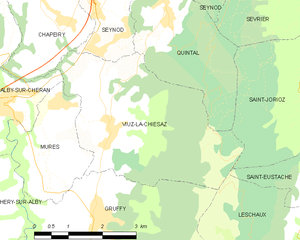
Carte des communes françaises Viuz-la-Chiésaz